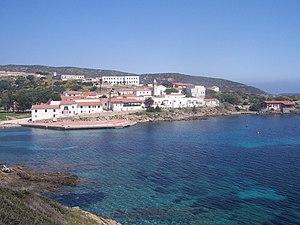
Le parc national de l'Asinara est une réserve naturelle italienne, une institution créée par décret le 28 novembre 1997. Il comprend l'île de l'Asinara rattachée à la commune de Porto Torres, dans la province de Sassari en Sardaigne.